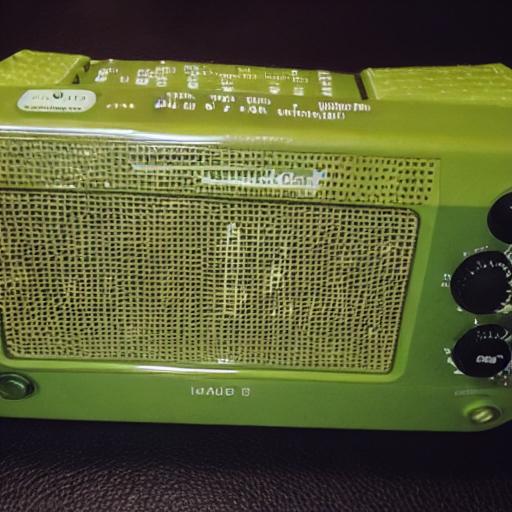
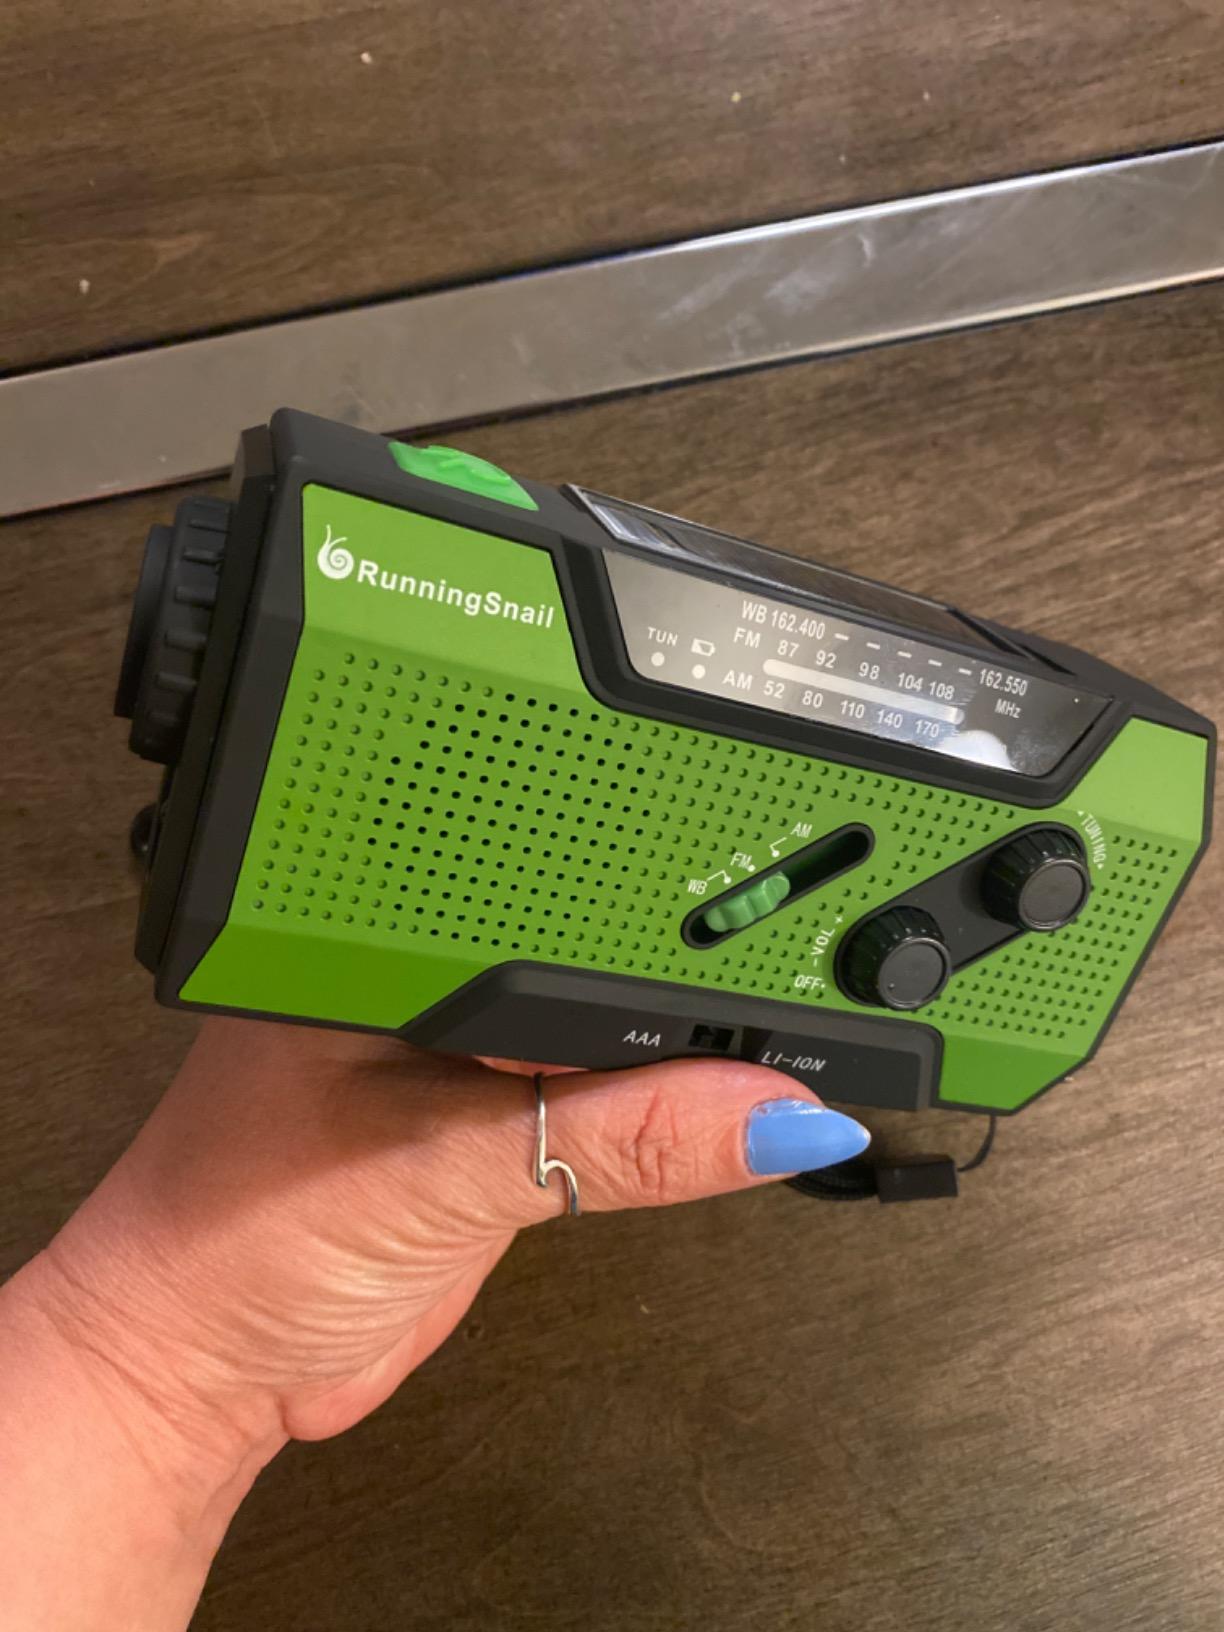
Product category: radio
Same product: no